Riderless horse

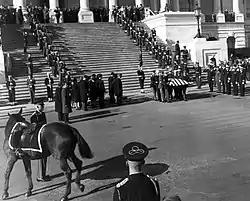
Black Jack in John F. Kennedy's funeral procession

A riderless horse is a single horse without a rider and with boots reversed in the stirrups, which sometimes accompanies a funeral procession. The horse, sometimes caparisoned in black, follows the caisson carrying the casket. A riderless horse can also be featured in parades (military, police or civilian) to symbolize either deceased soldiers, police officers or equestrian athletes. A motorcycle can be used as a substitute for a horse though such practice is very rare back then but now common.